Bhutan

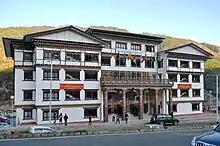
Office of the SAARC Development Fund in Thimphu

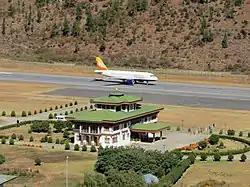
A Drukair Airbus A319 at Paro Airport

In the early 20th century, Bhutan became a "de facto" protectorate of the British Empire under the Treaty of Punakha in 1910. British protection guarded Bhutan from Tibet and Qing China. In the aftermath of the Chinese Communist Revolution, Bhutan signed a friendship treaty with the newly independent Dominion of India in 1949. Its concerns were exacerbated after the annexation of Tibet by the People's Republic of China. However, Bhutan was never directly colonised.